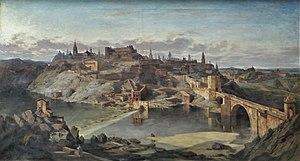
Musée d'art et d'archéologie du Périgord - Adrien Dauzats - Vue de Tolède
La postérité des goths est considérable au regard des traces laissées par leurs périples en Europe. Ceci est dû au fait que leurs royaumes ont perduré suffisamment longtemps notamment en Hispanie pour que leur art, agrémenté parfois de motifs floraux comme sur les frises inspirées des Mudéjars, se développe jusqu'au bas Moyen Âge et se diffuse en tant qu'alternative à l'art roman